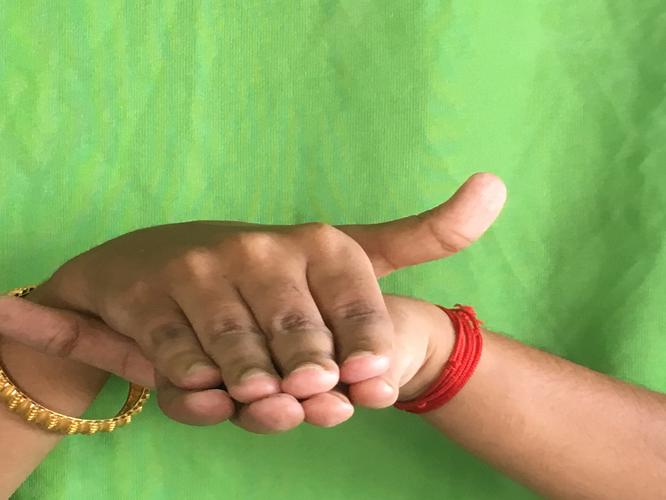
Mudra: Matsya
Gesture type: double_hand